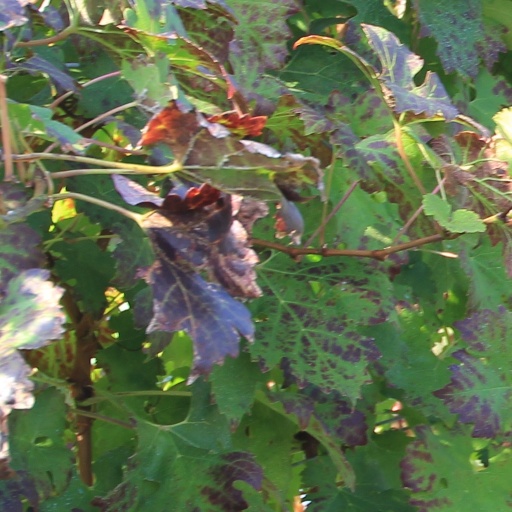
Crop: grape